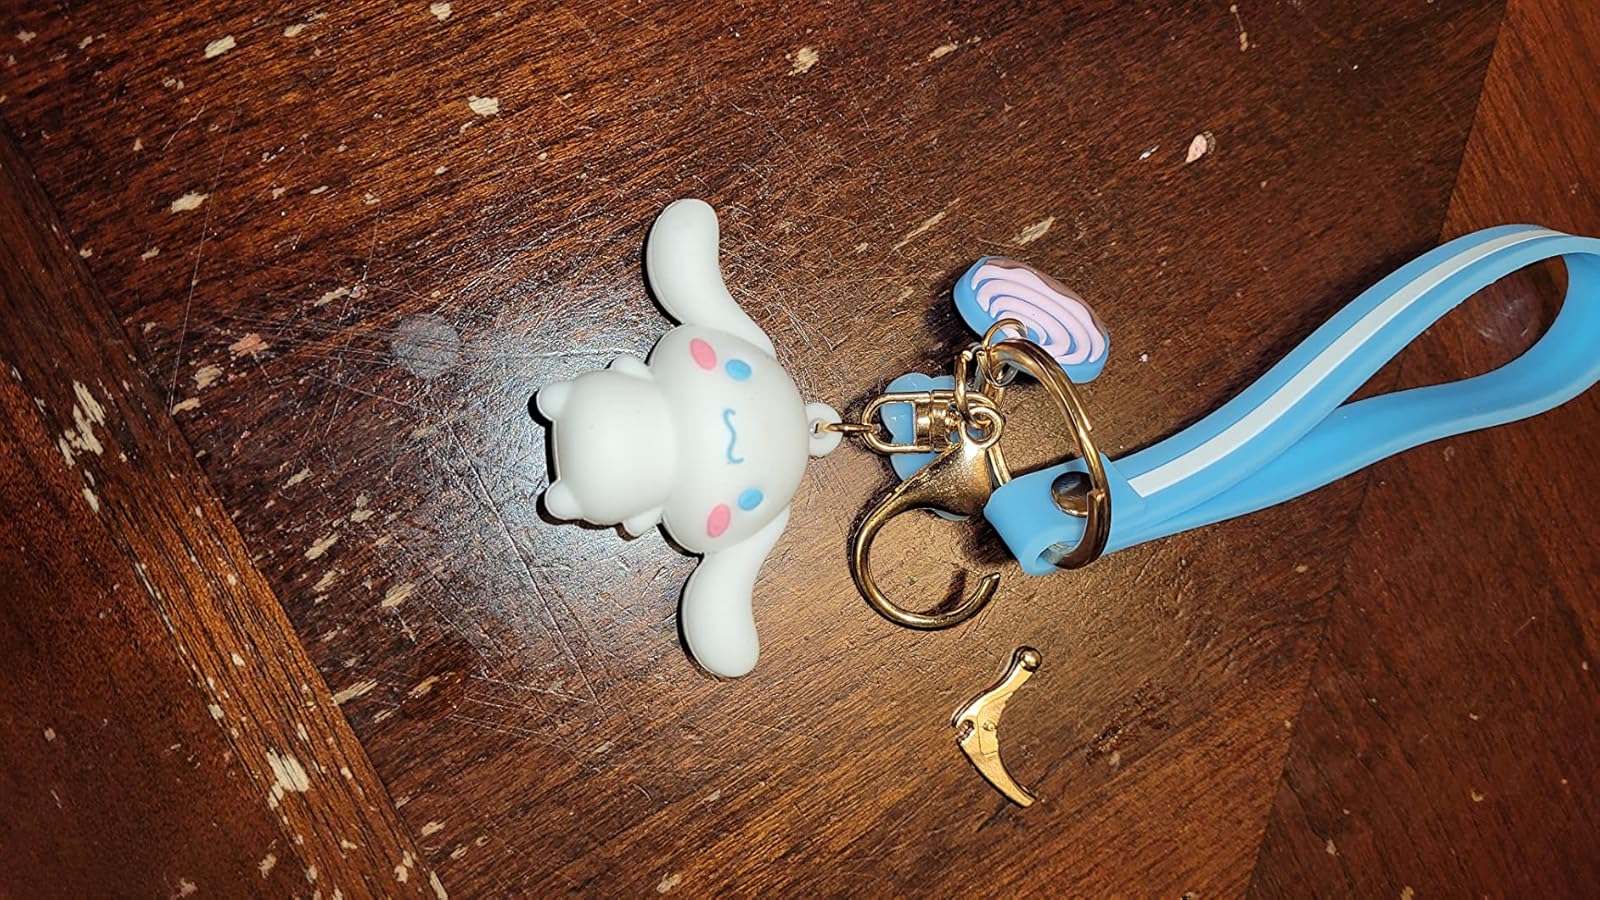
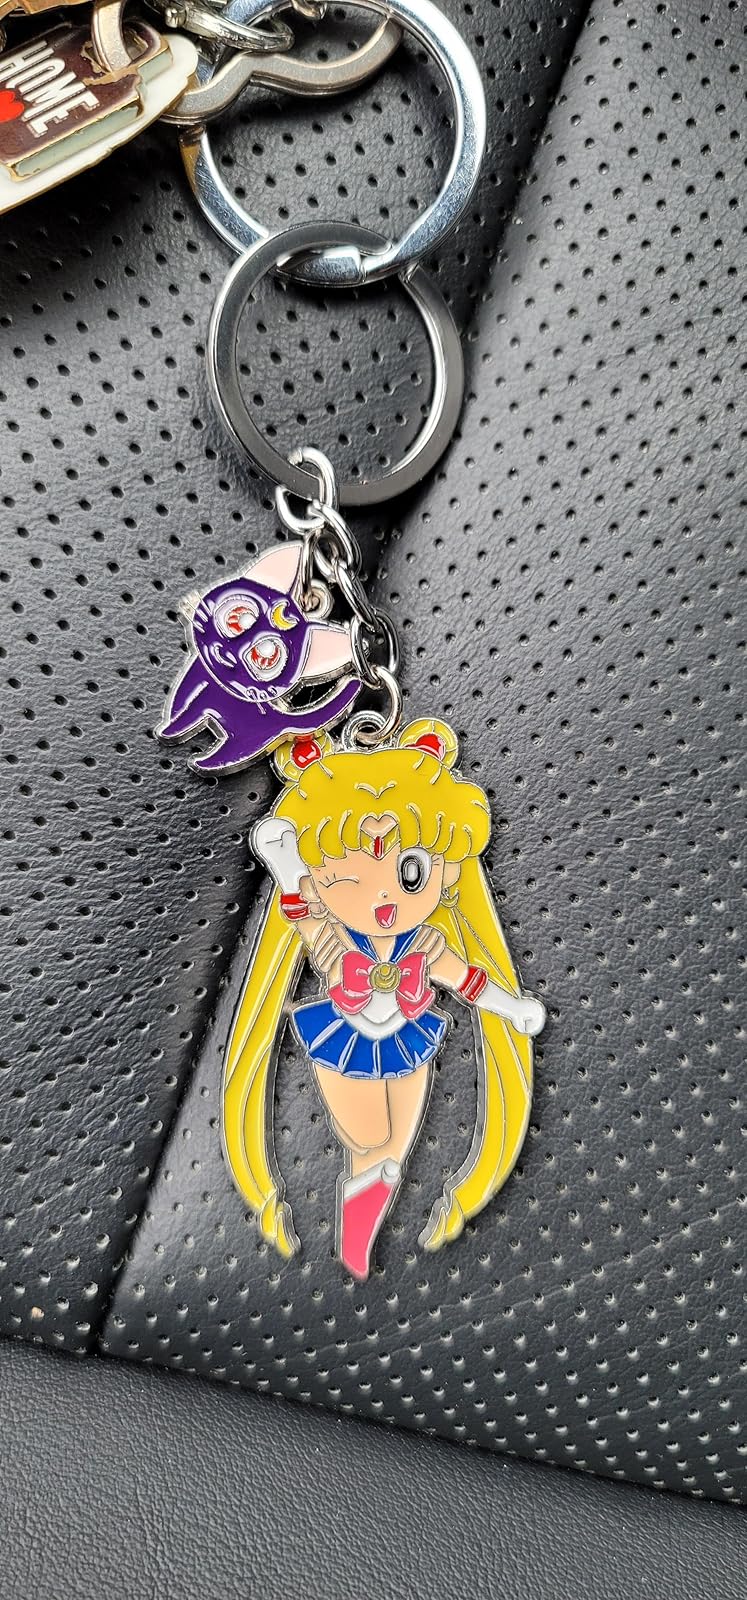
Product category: accessories_keychain
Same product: no